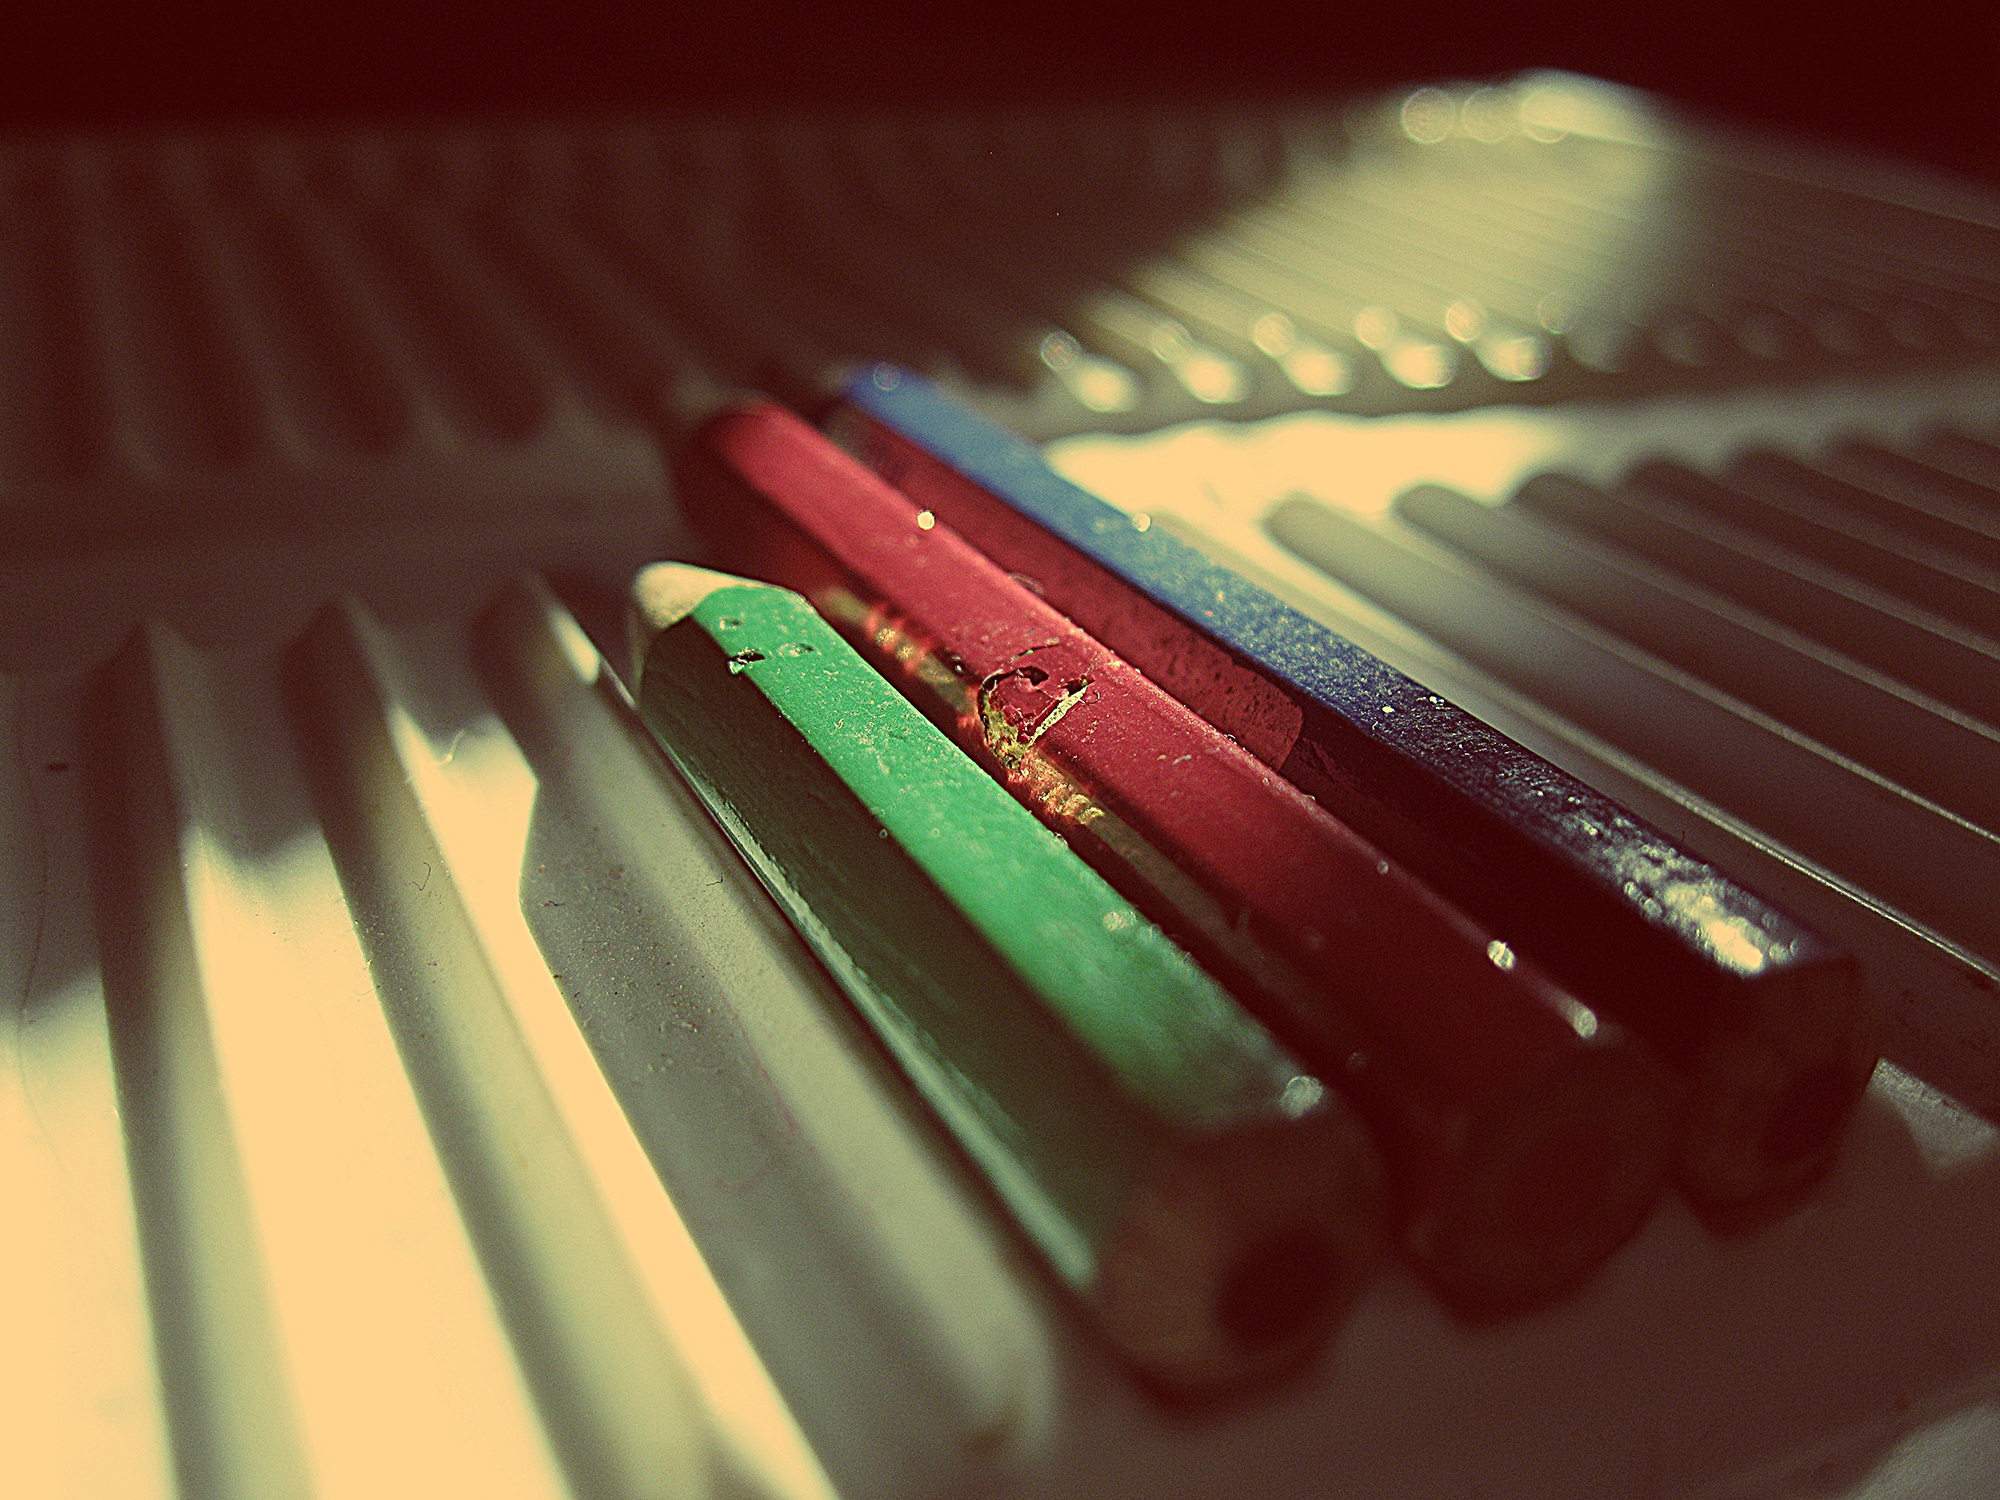
writing, hand, light, green, red, color, close up, art, colors, drawing, colours, pencils, shape, macro photography